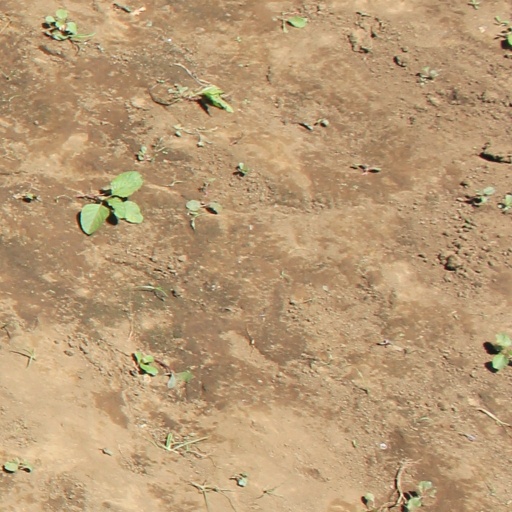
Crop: soybean